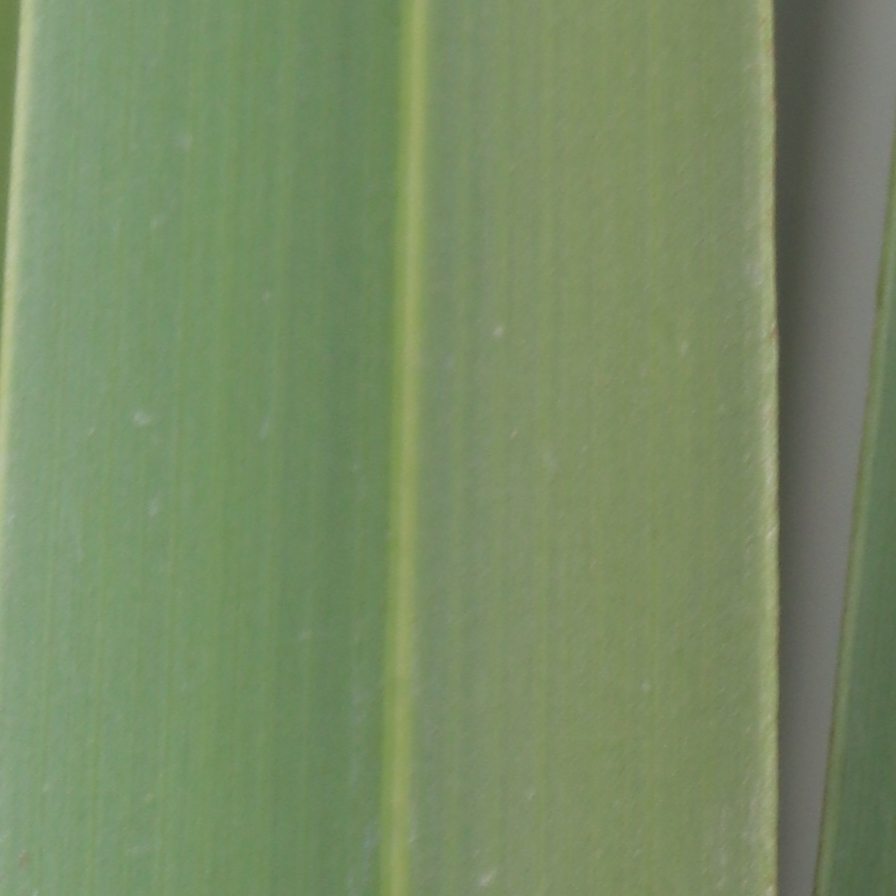
Label: Healthy